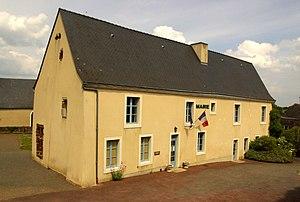
Mairie de Poillé-sur-Vègre
Poillé-sur-Vègre est une commune française, située dans le département de la Sarthe en région Pays de la Loire, peuplée de 617 habitants.